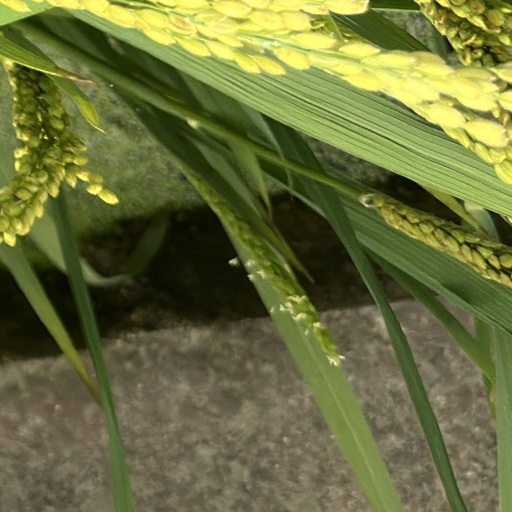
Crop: rice